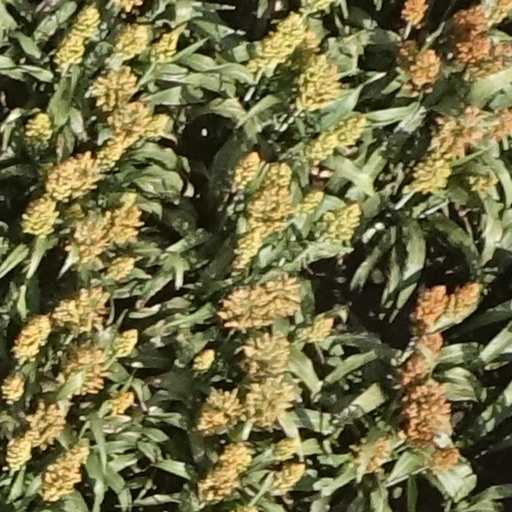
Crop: sorghum